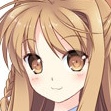
Portrait style: Anime Portrait